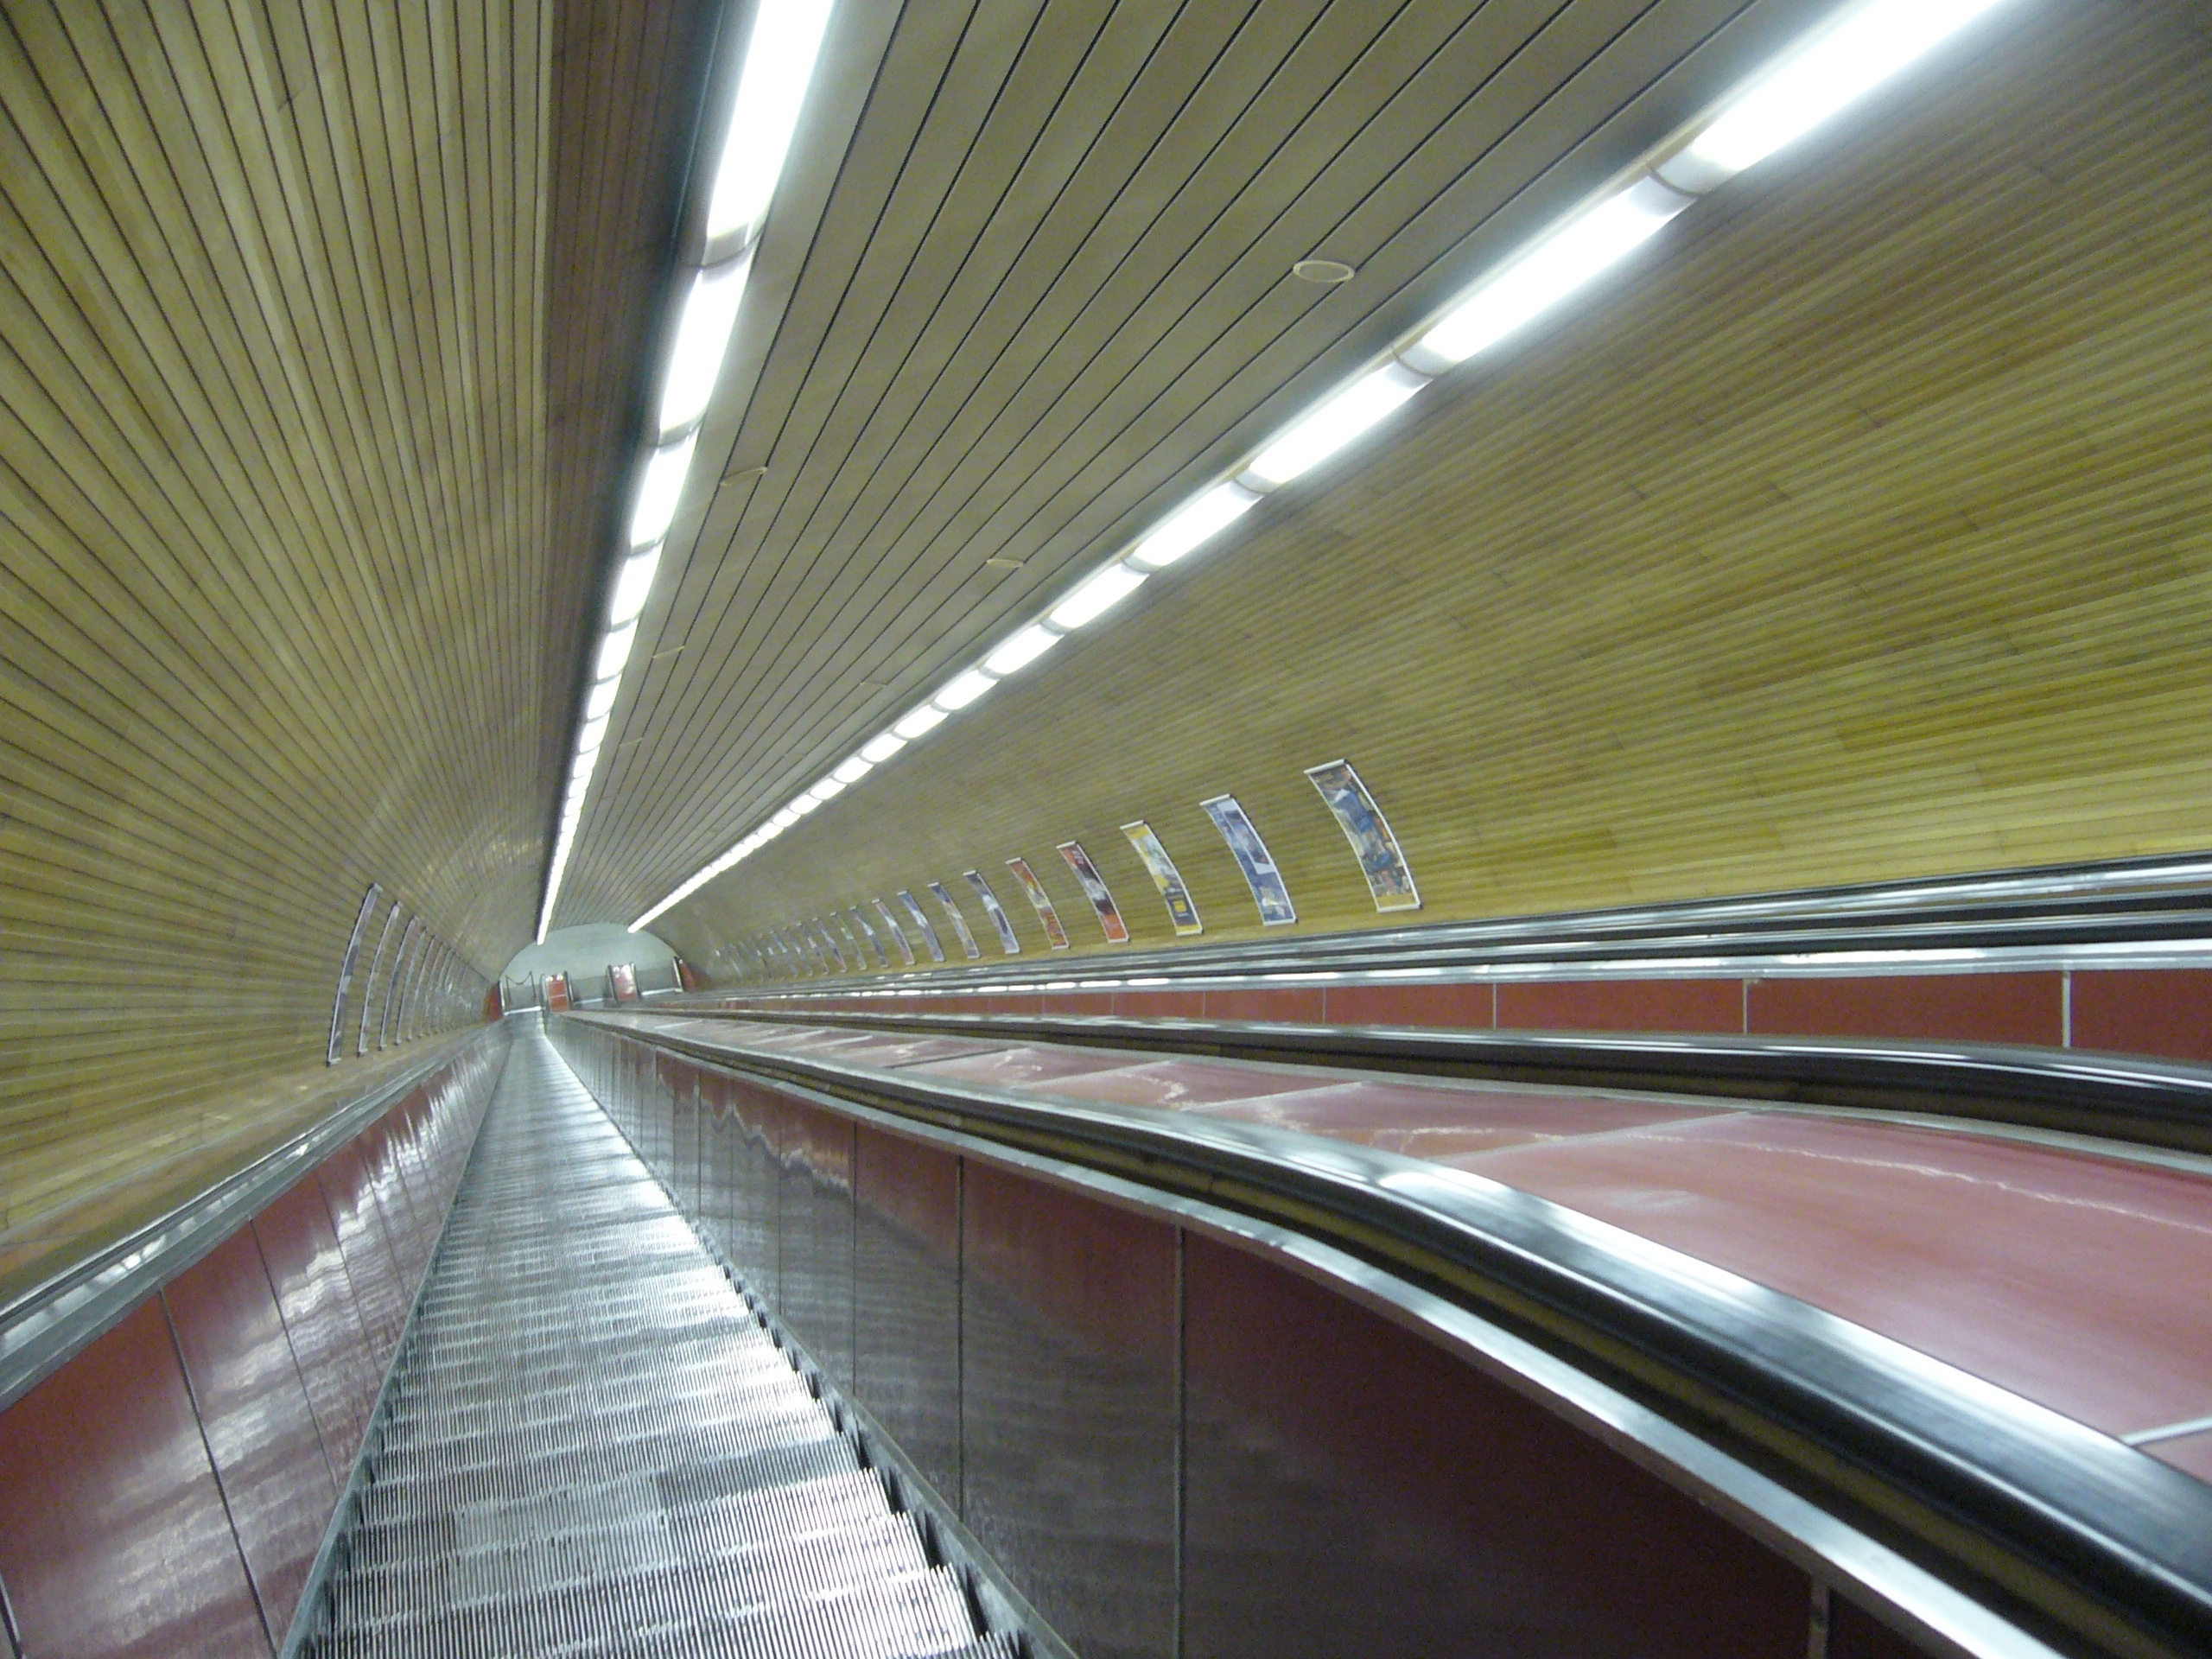
architecture, tunnel, travel, escalator, subway, metro, transport, ceiling, line, prague, public transport, interior design, infrastructure, symmetry, shape, daylighting, the underground, window covering